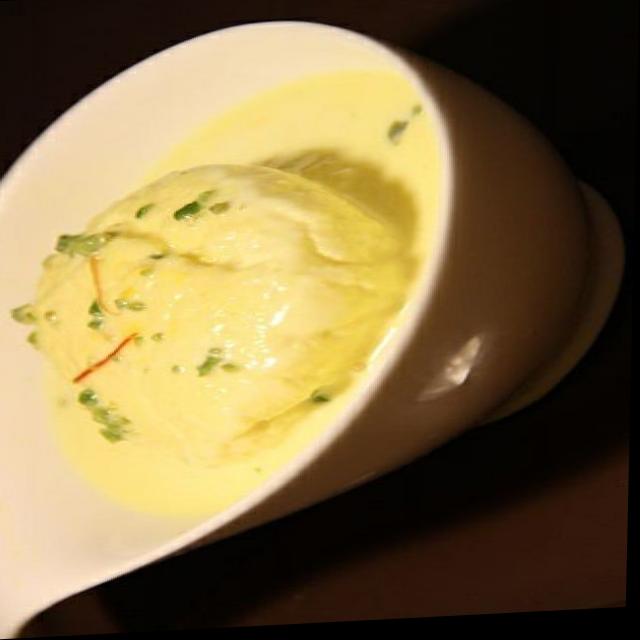
Dish: ras_malai